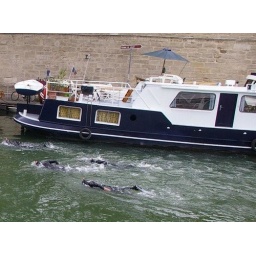
A house boat on the Seine being passed by a number of frogmen